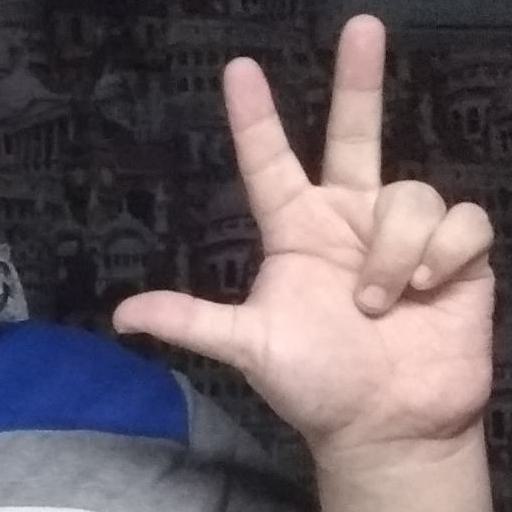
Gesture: three2